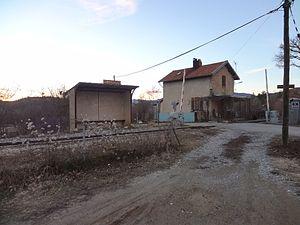
Le Chaffaut-Saint-Jurson est une commune française, située dans le département des Alpes-de-Haute-Provence en région Provence-Alpes-Côte d'Azur.